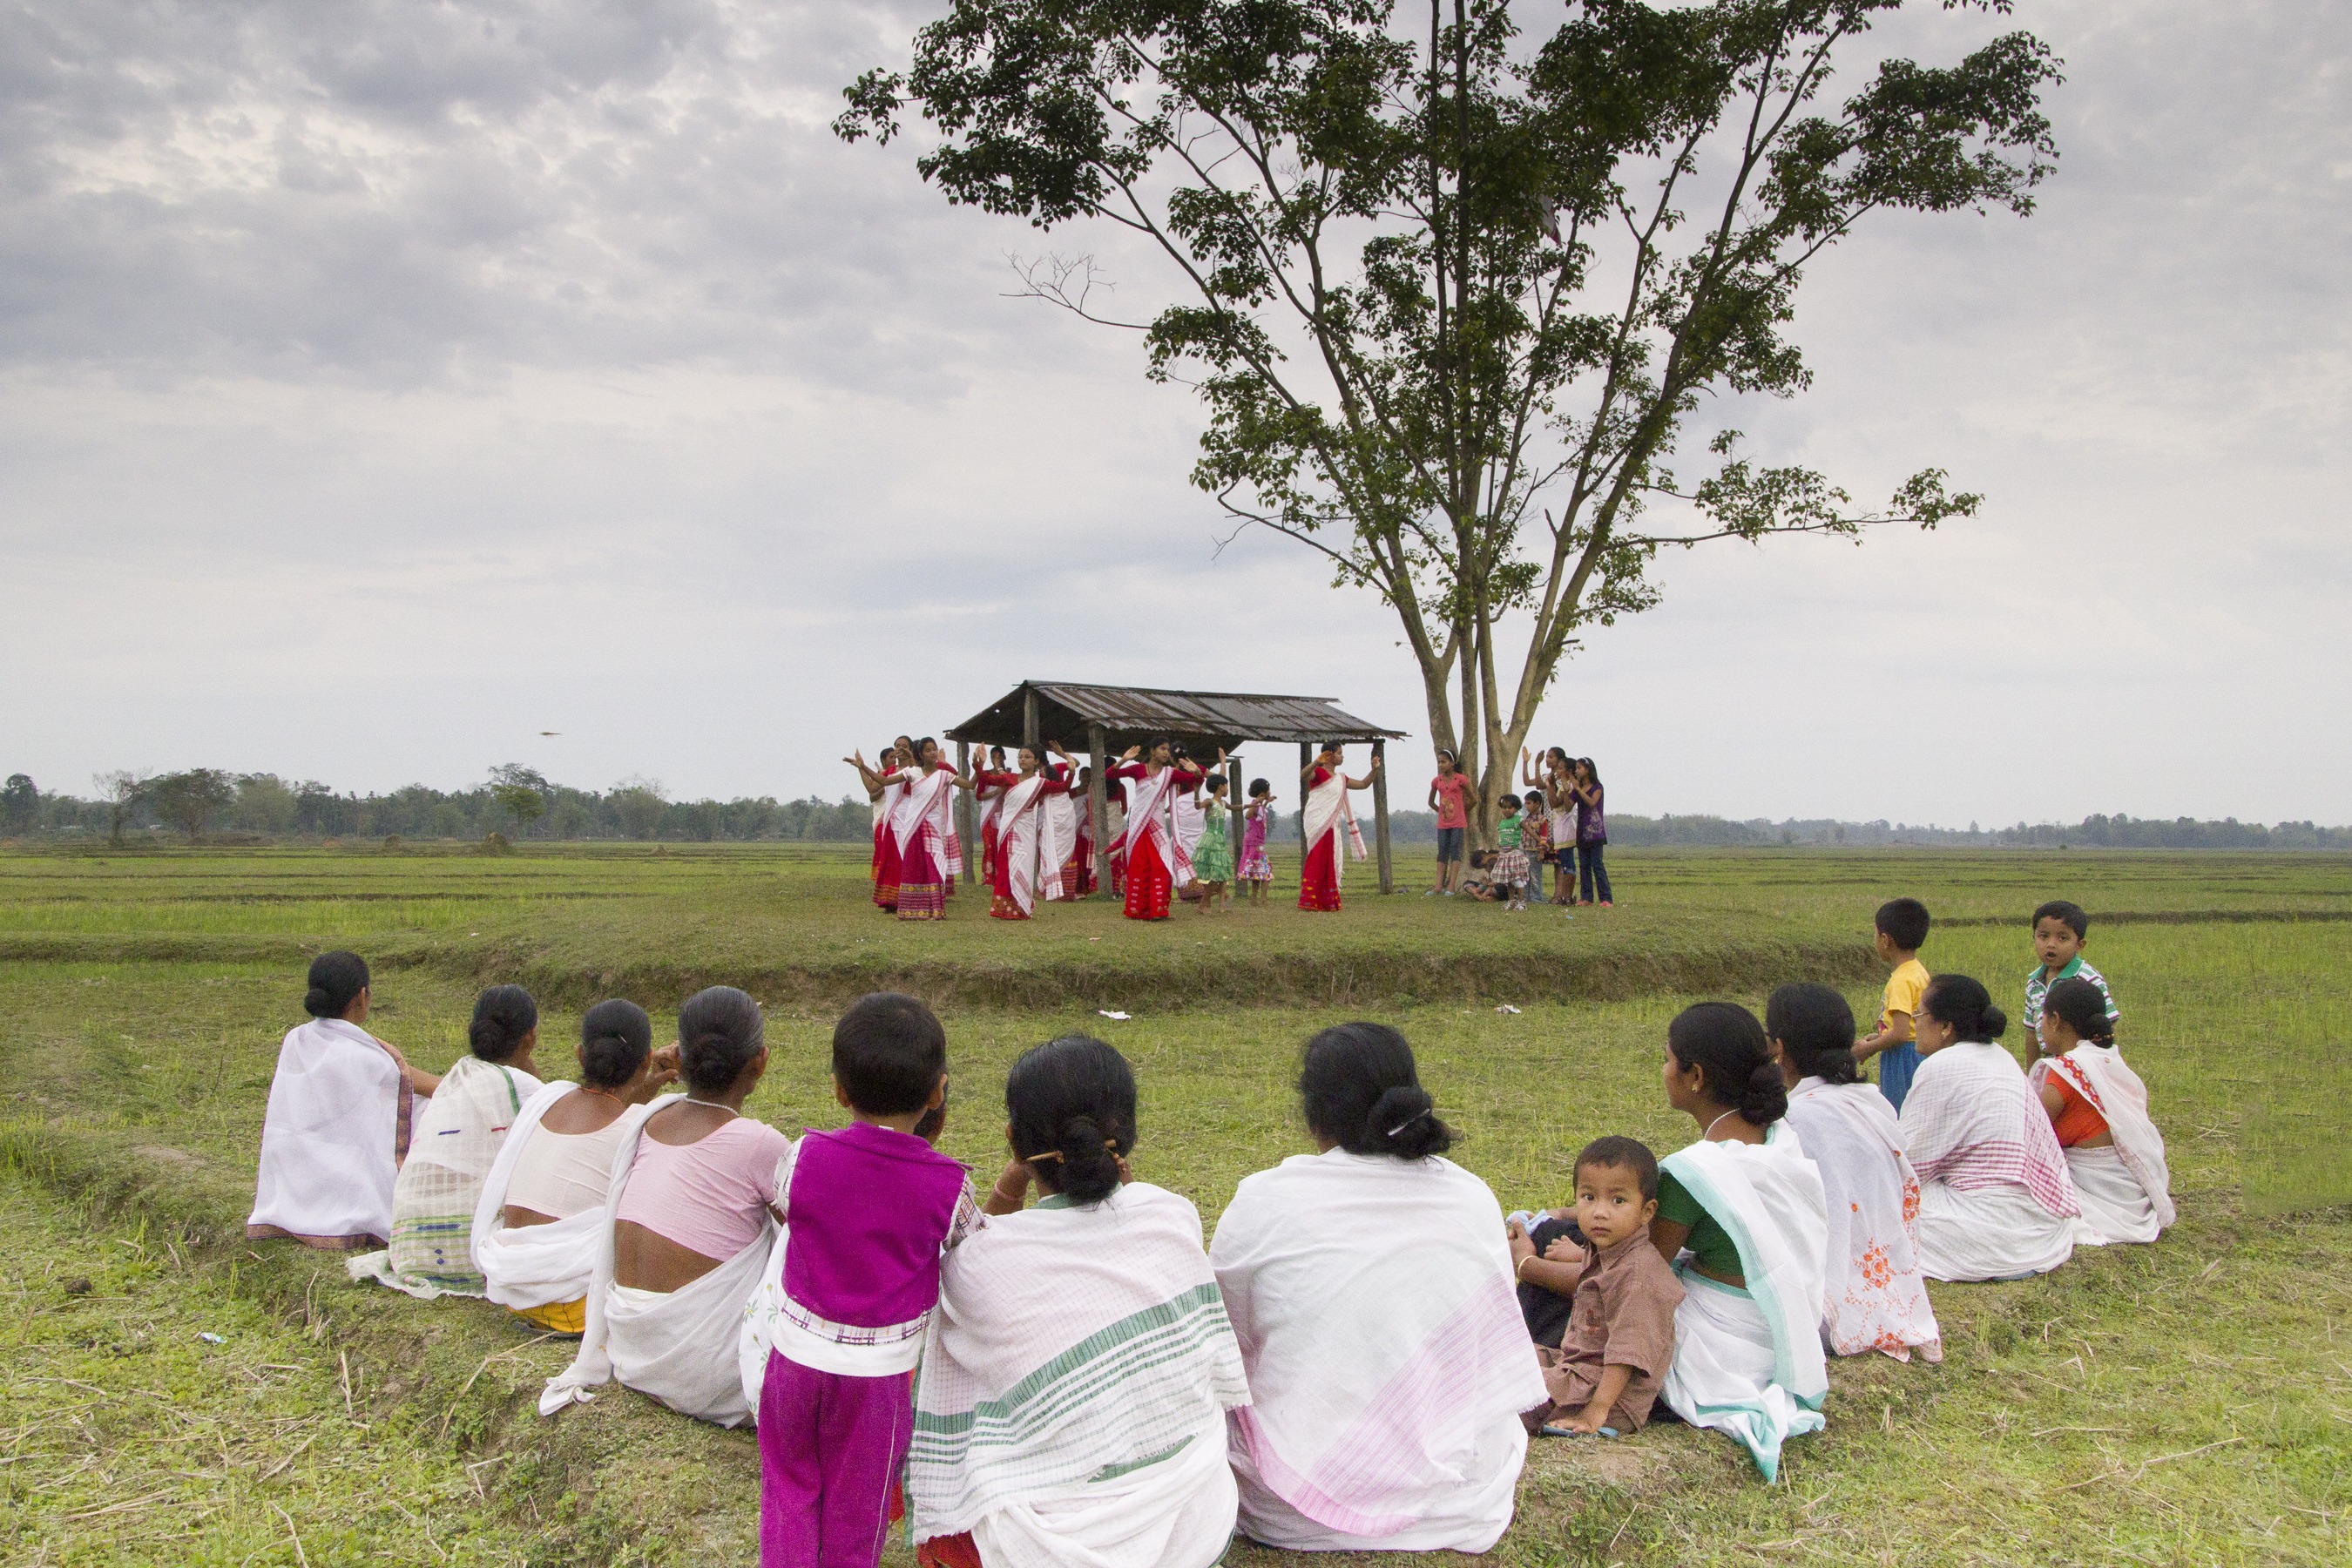
people, vacation, travel, dance, community, agriculture, picnic, culture, india, assam, bihu